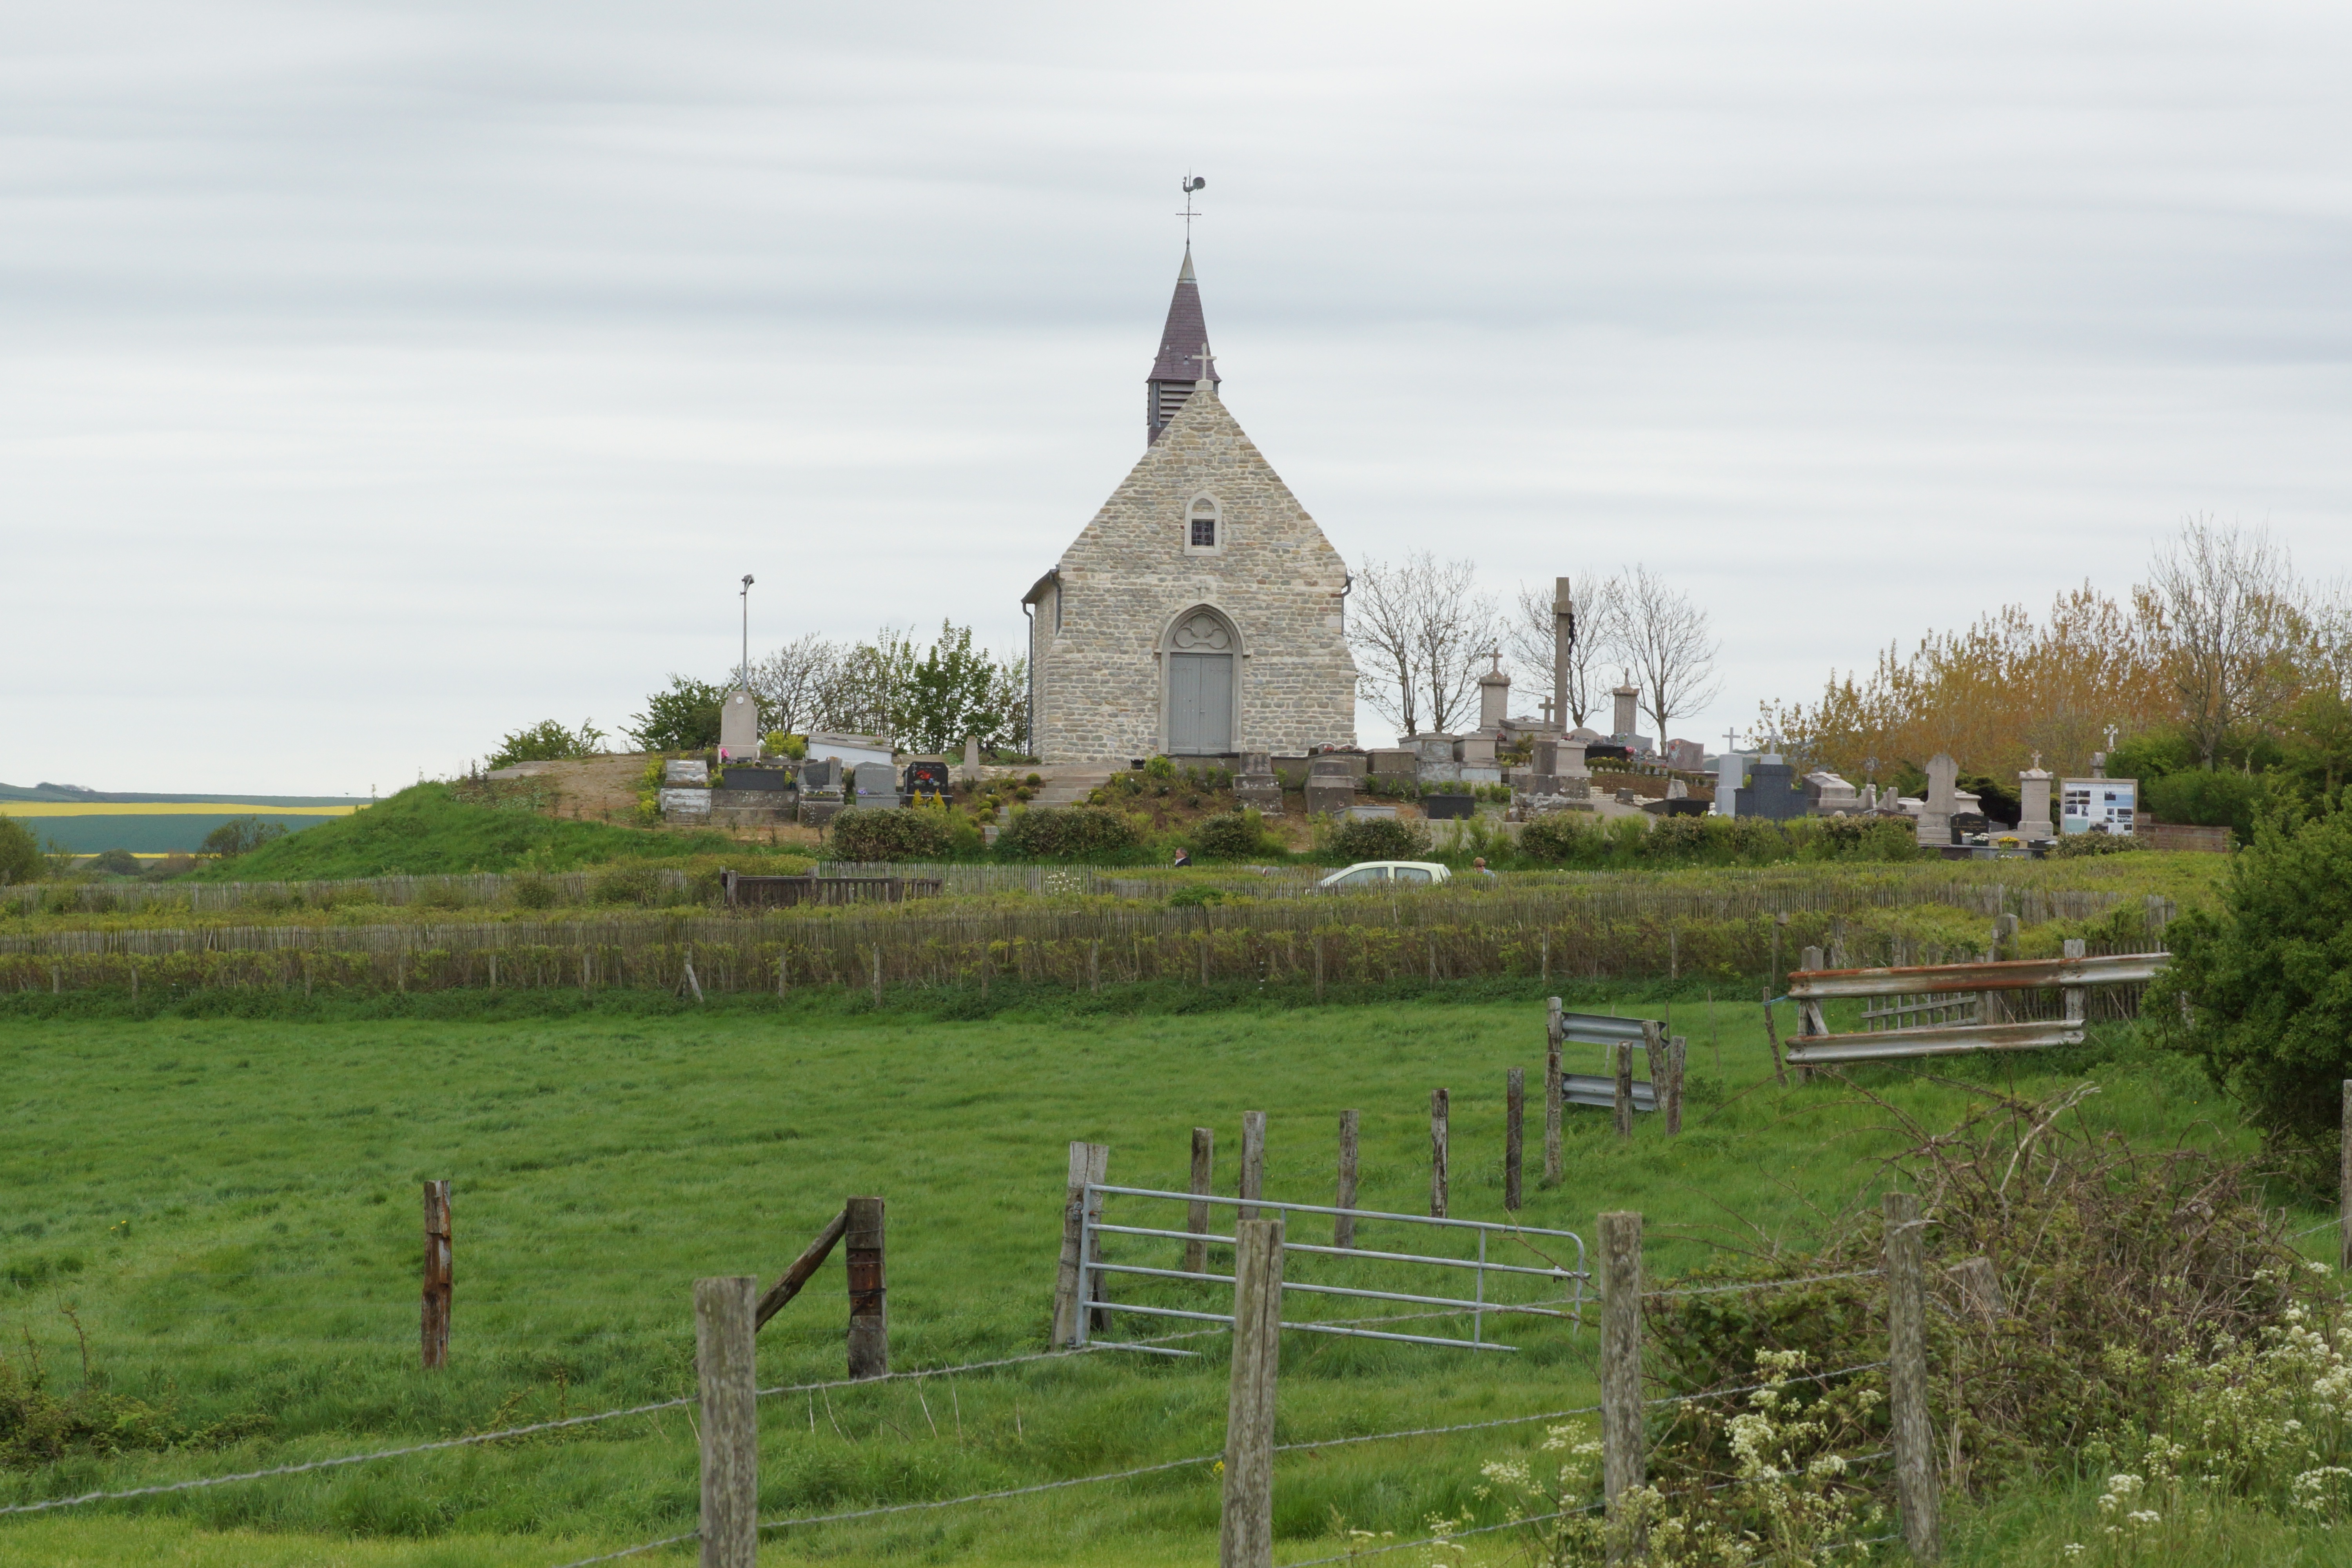
landscape, building, green, tower, pasture, church, chapel, highland, place of worship, graze, fences, rural area